Kataka (film)

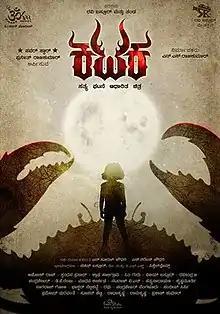
Film poster

Kataka is a 2017 Kannada horror film, written and directed by Ravi Basrur. The film marks Basrur's directing debut, which is based on a number of true incidents that occurred in the coastal region of Karnataka.